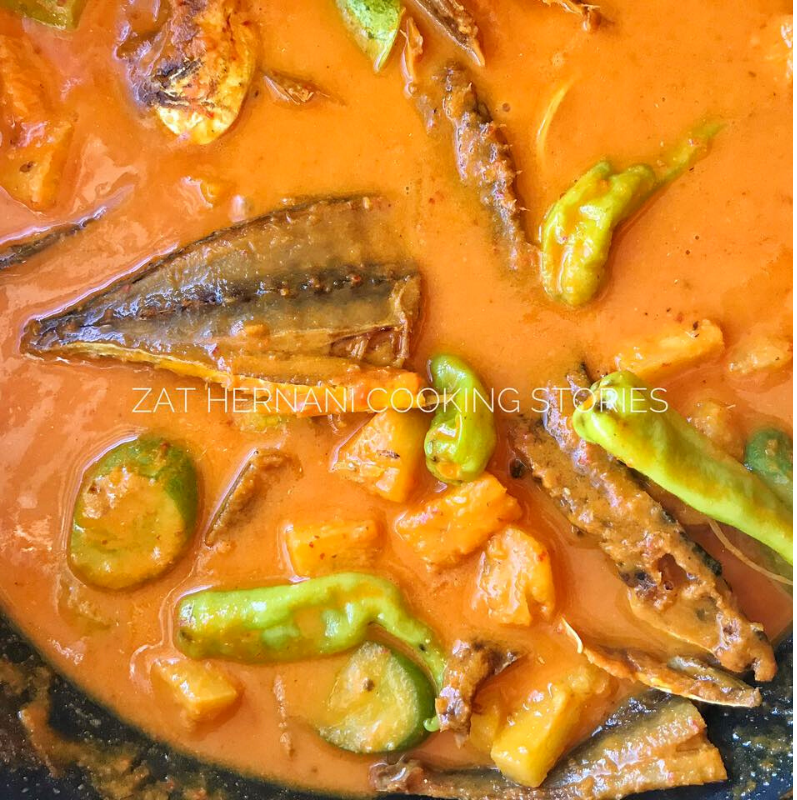
Label: gulai_ikan